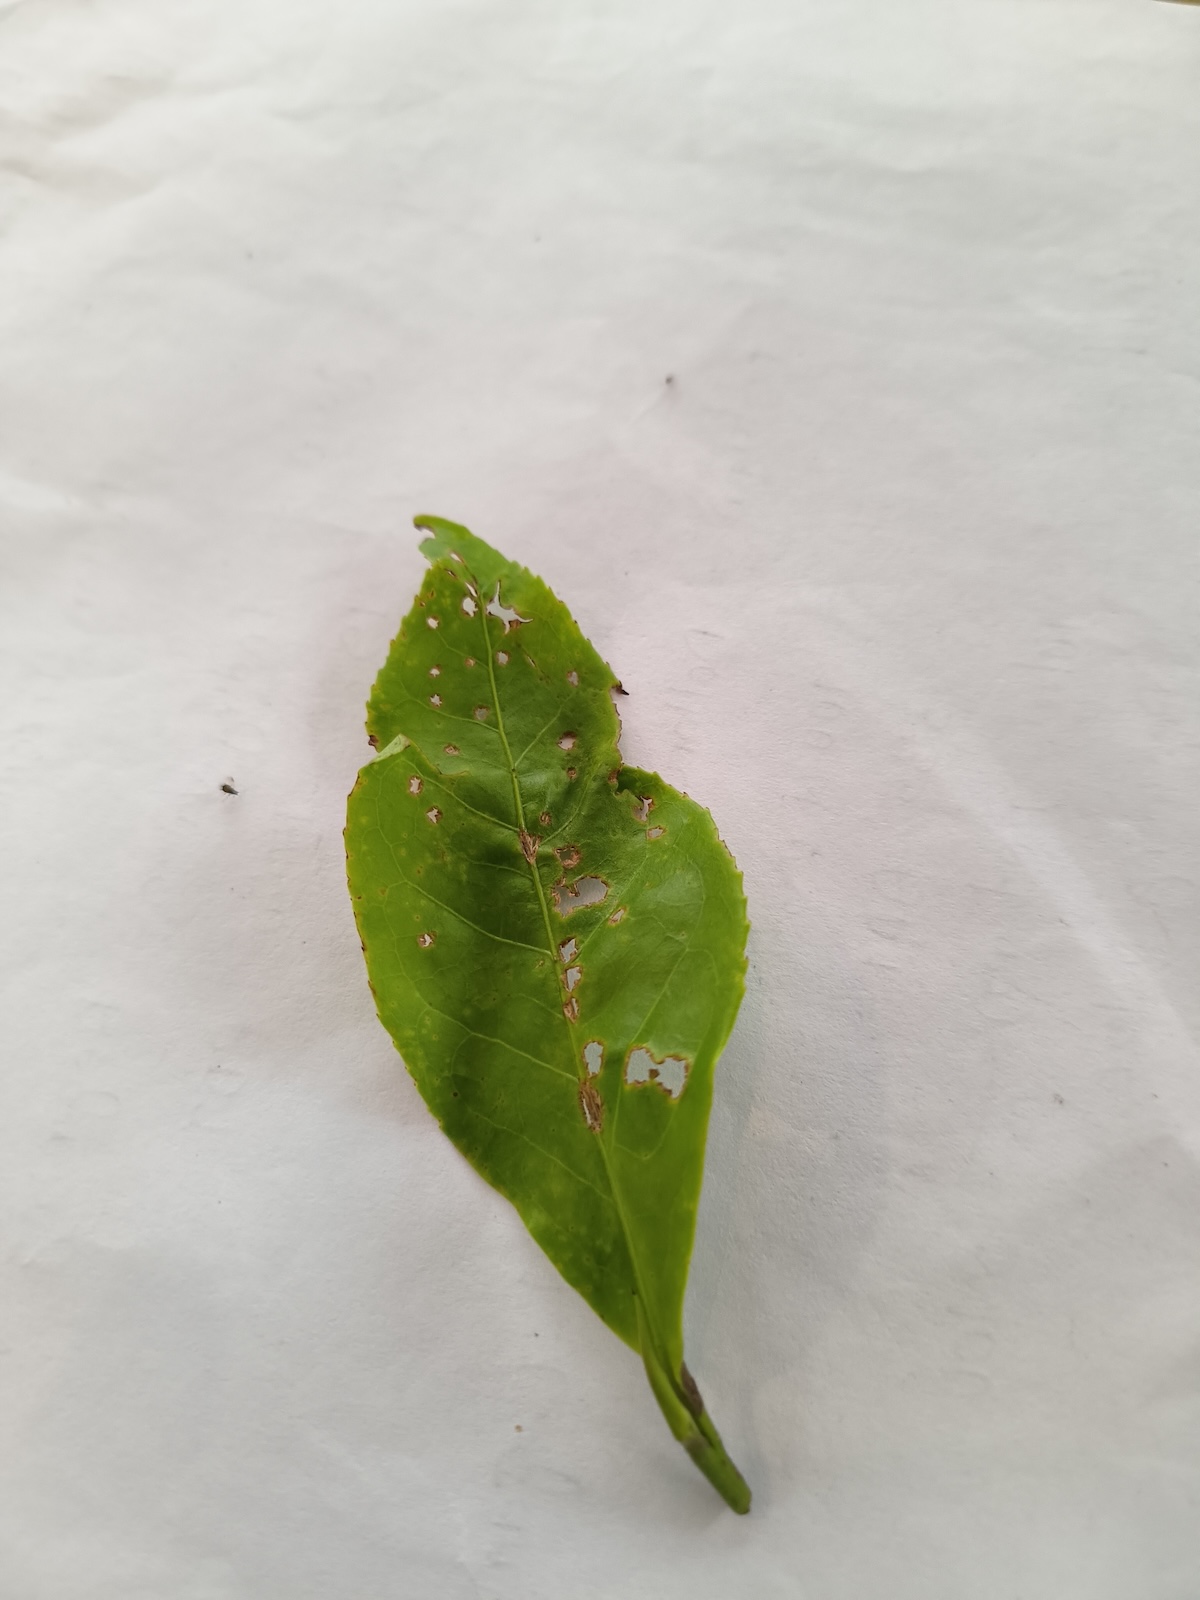
Label: Green mirid bug